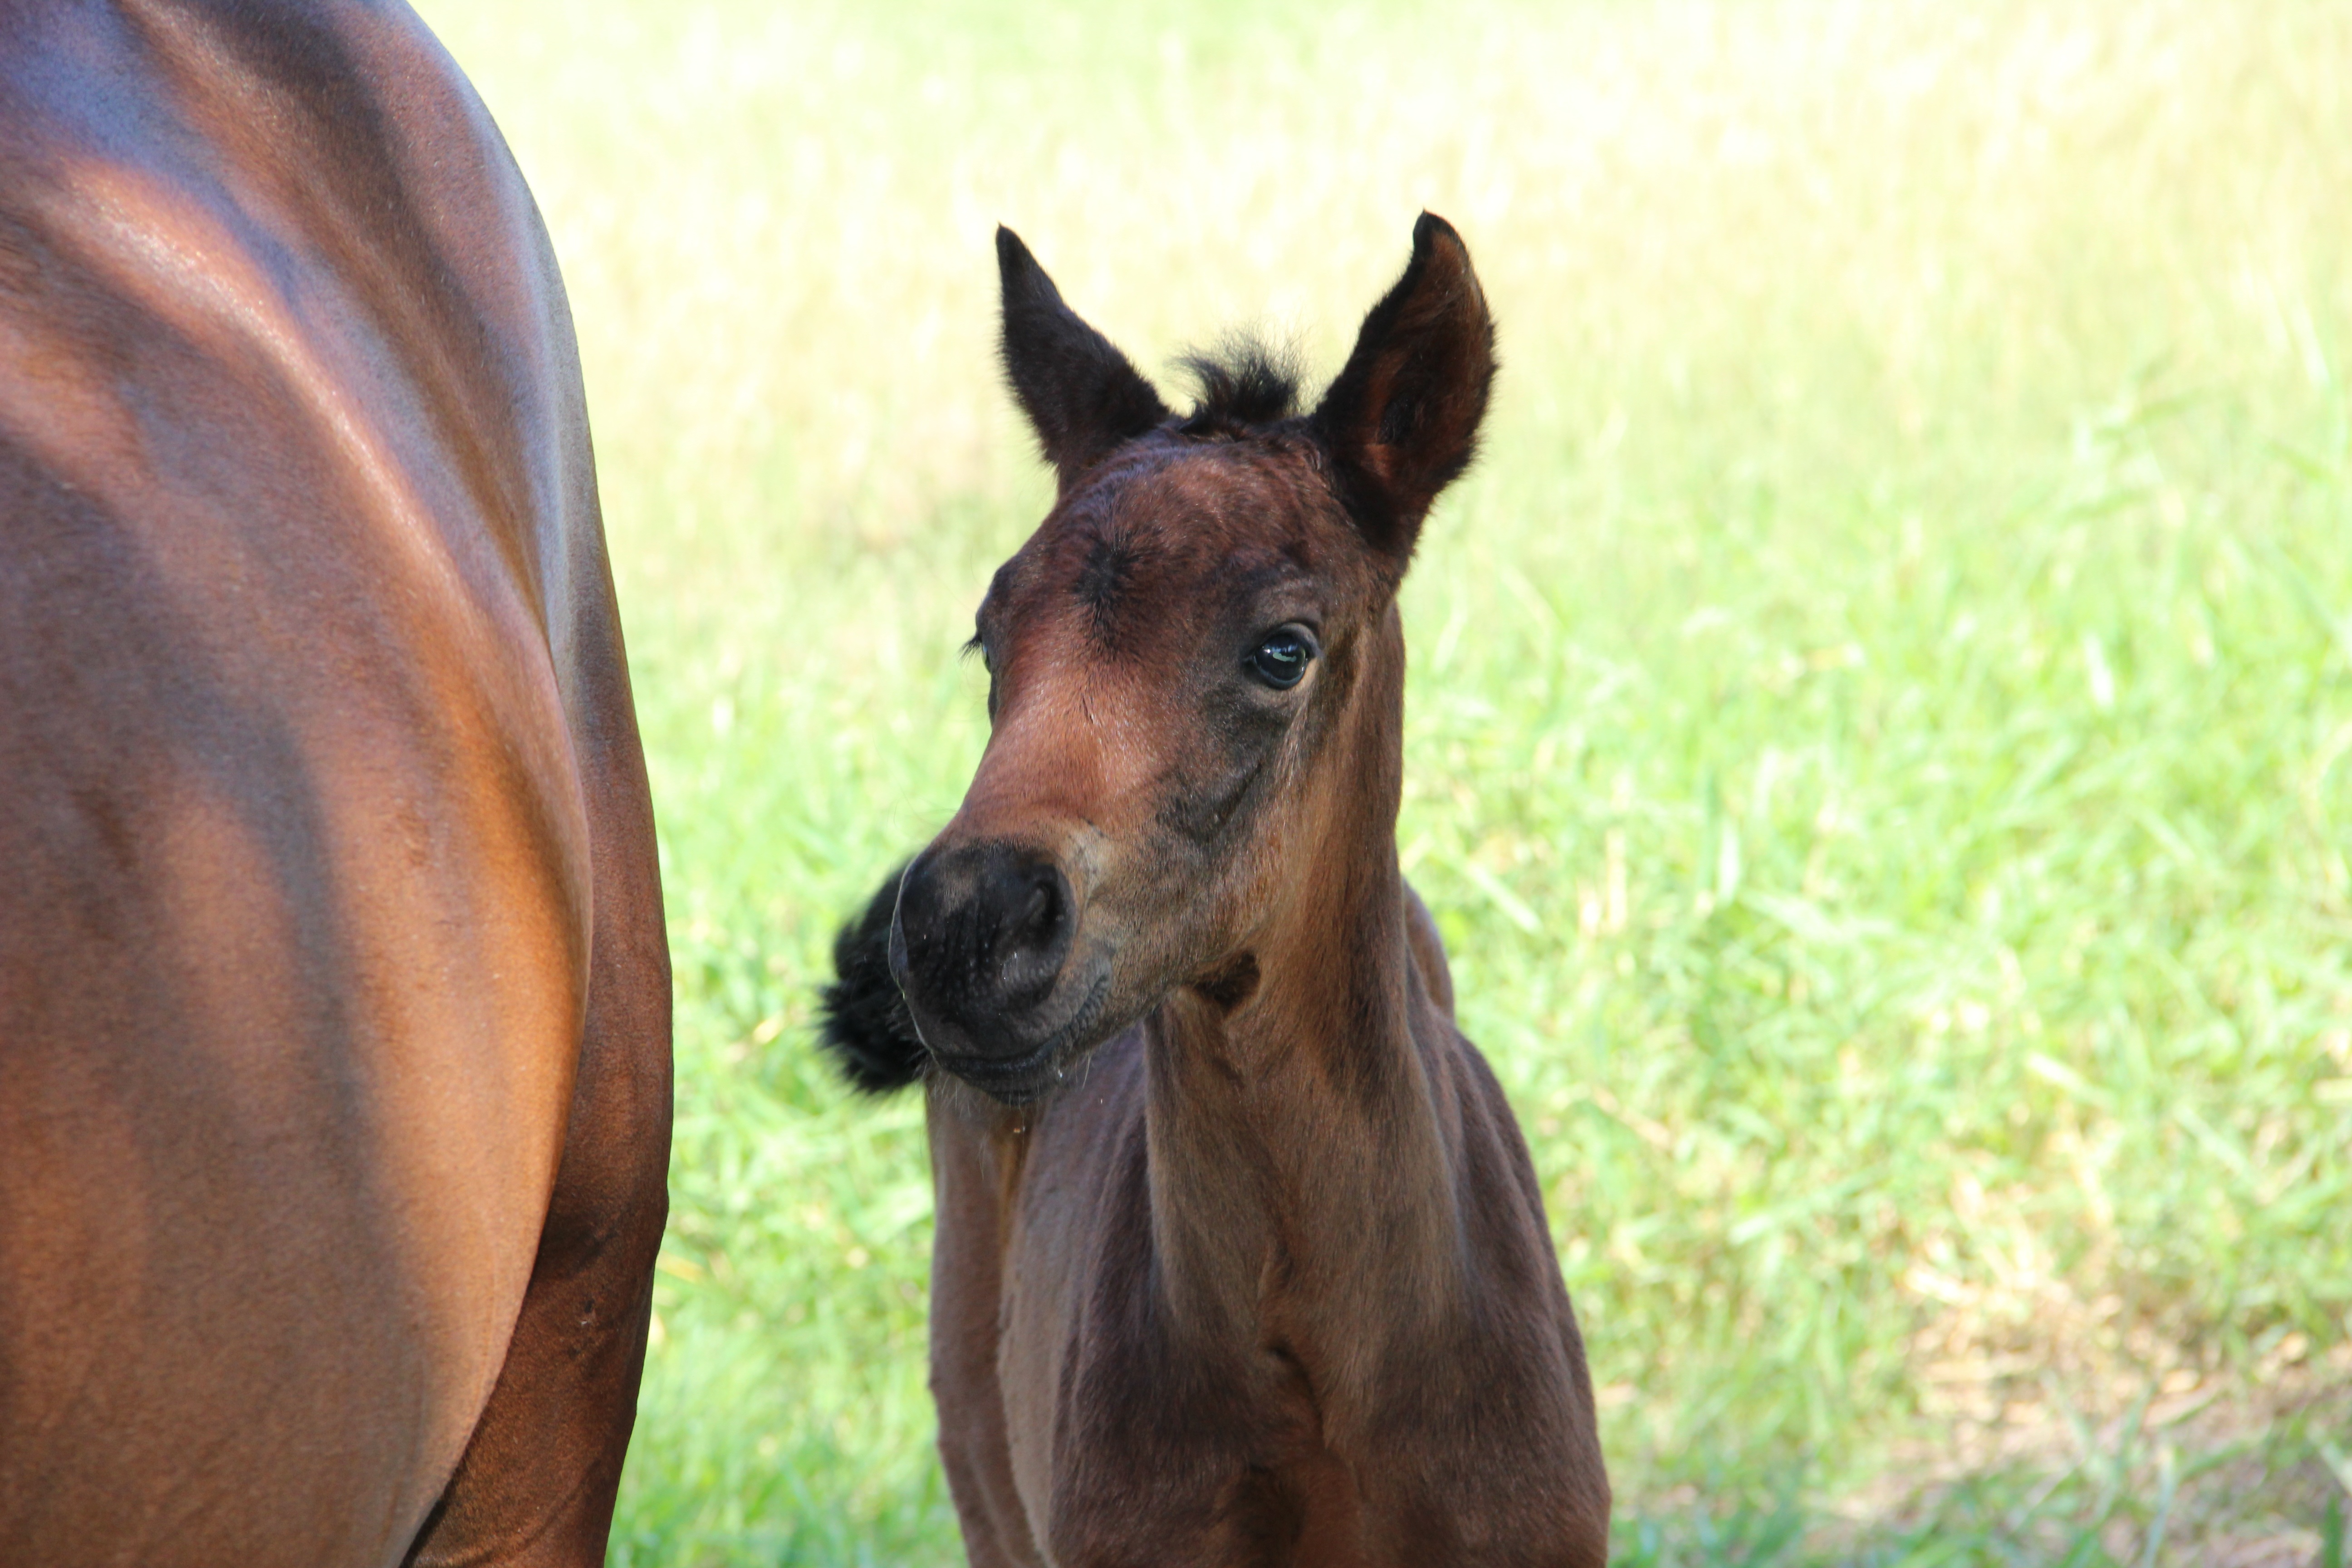
pasture, horse, mammal, stallion, mane, fauna, horses, vertebrate, mare, foal, colt, pack animal, horse like mammal, mustang horse, potranco